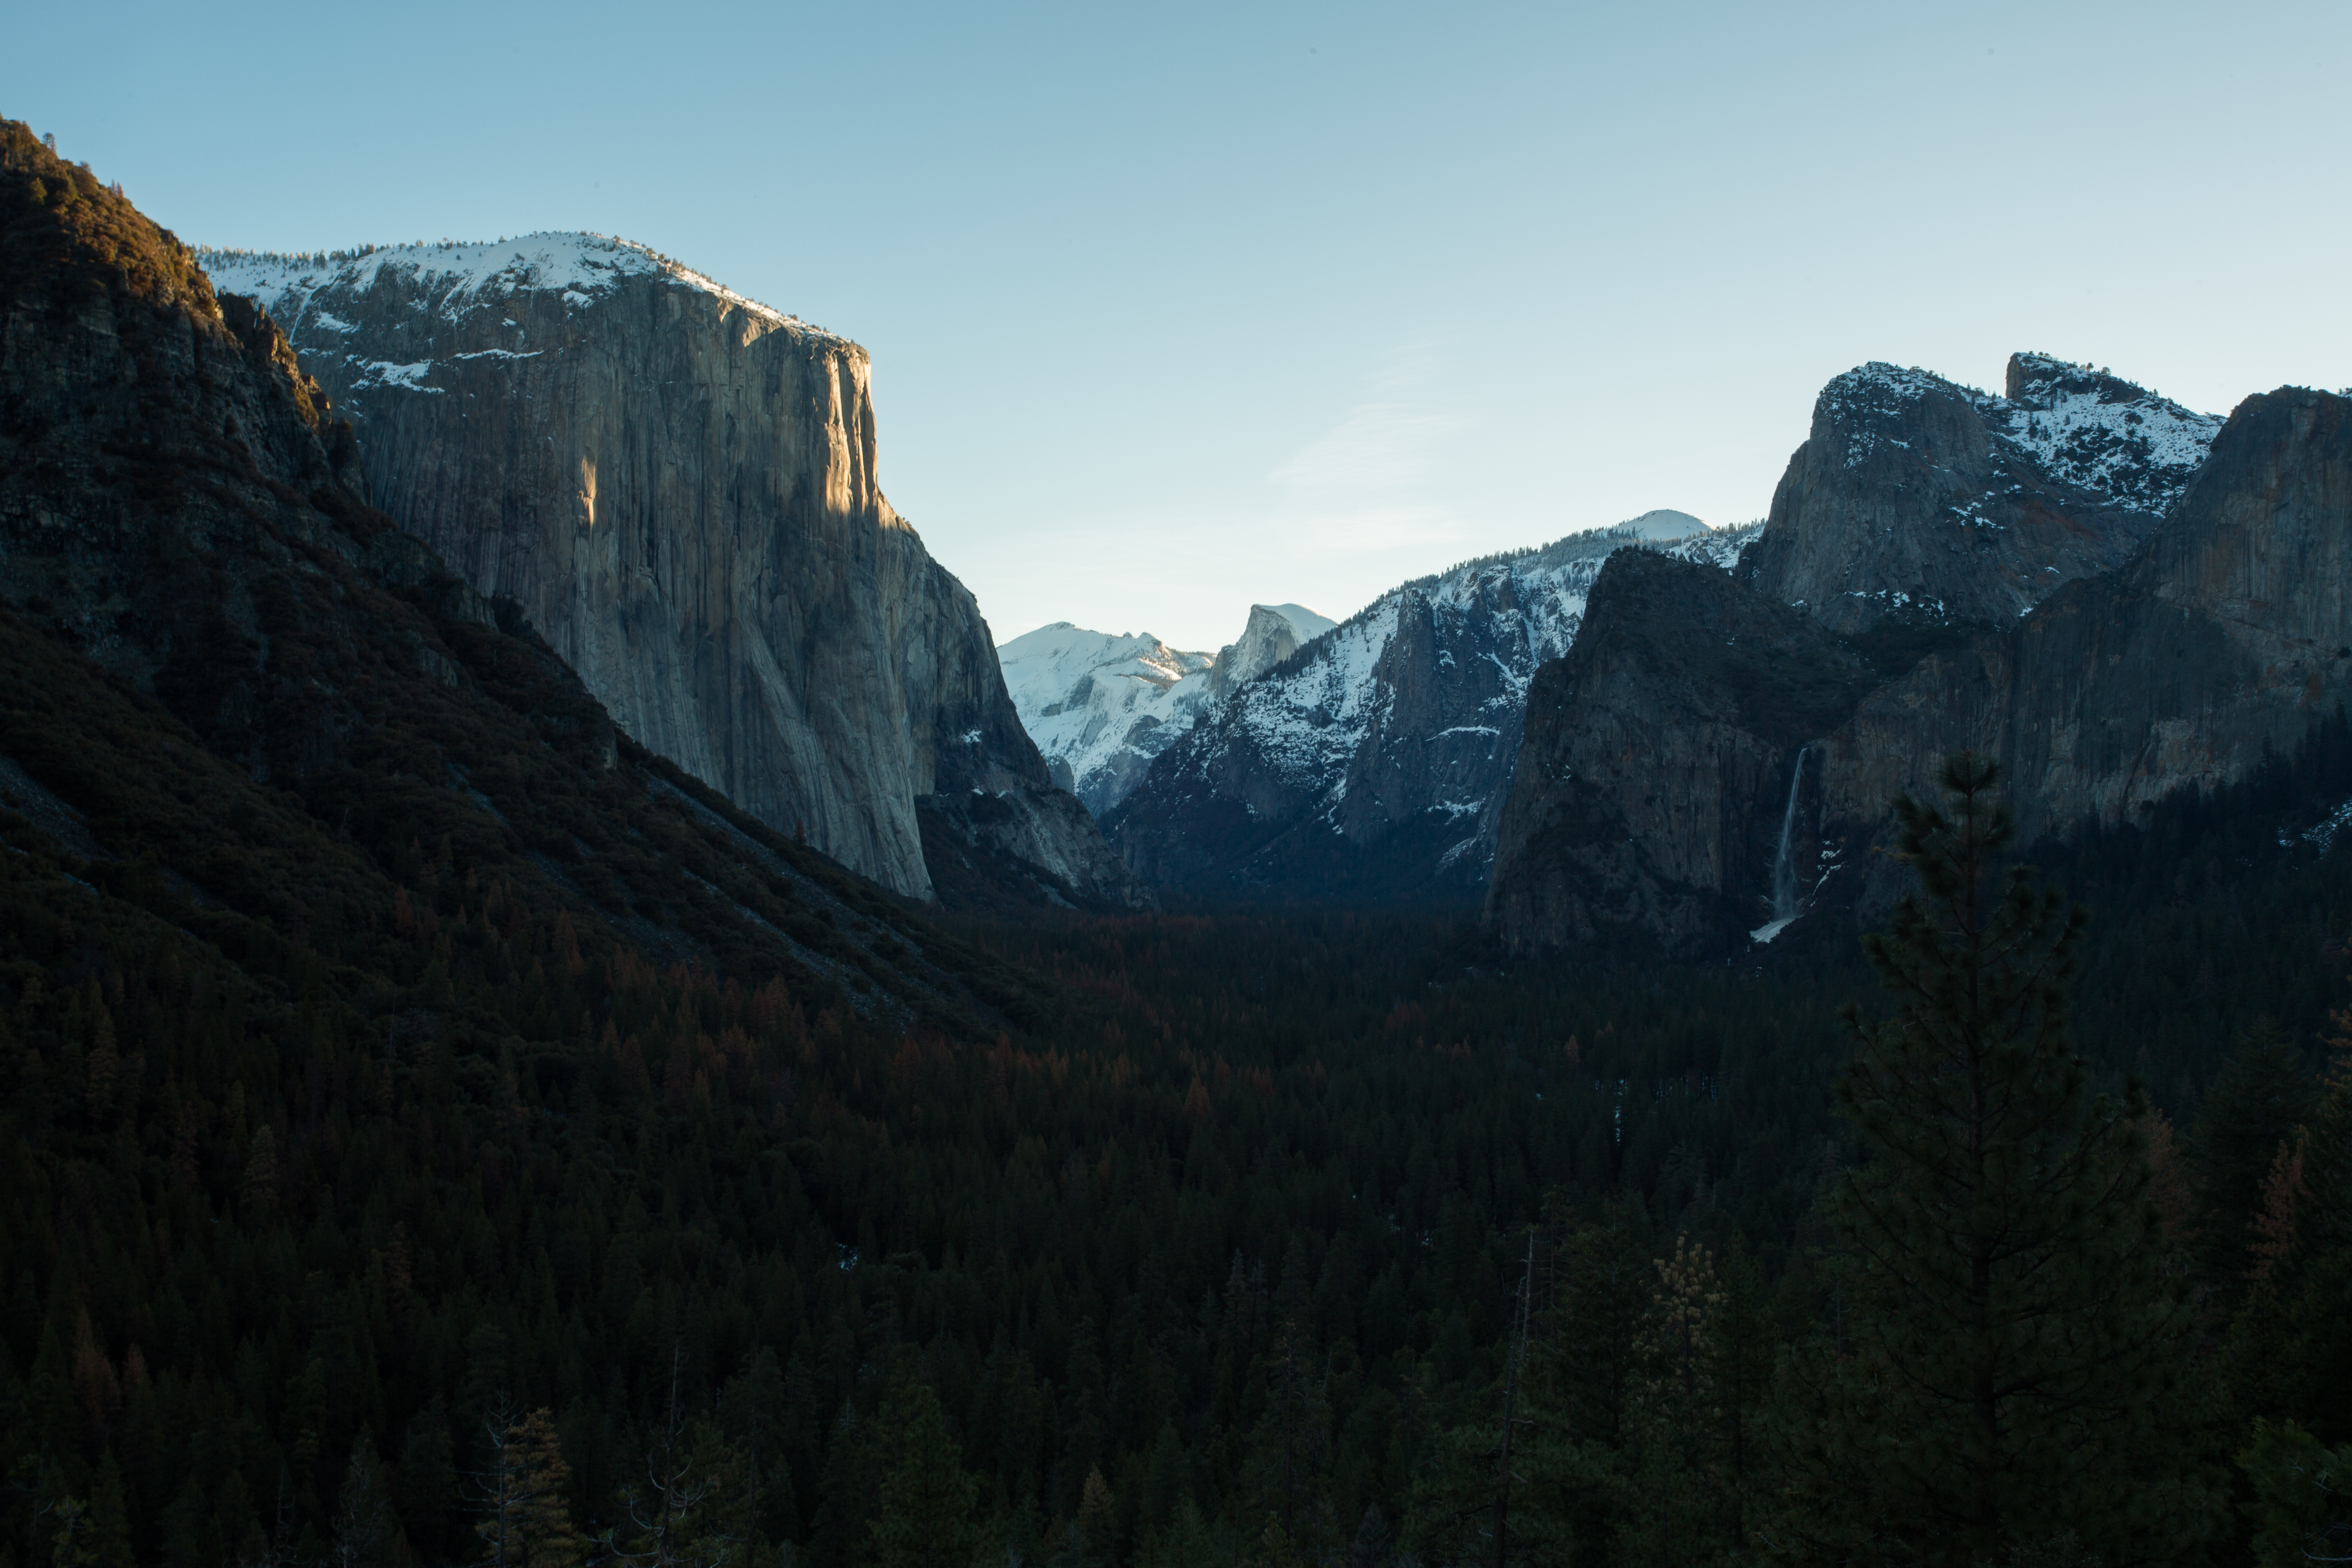
landscape, nature, forest, wilderness, mountain, snow, valley, mountain range, national park, ridge, alps, plateau, landform, geographical feature, atmospheric phenomenon, mountainous landforms